Answer in natural language. How many Beds are visible in the scene? Choose between the following options: 3, 4, 1, 2 or 0
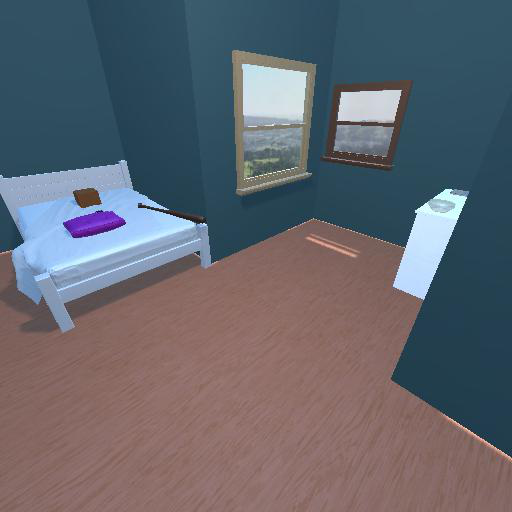
<answer>1</answer>